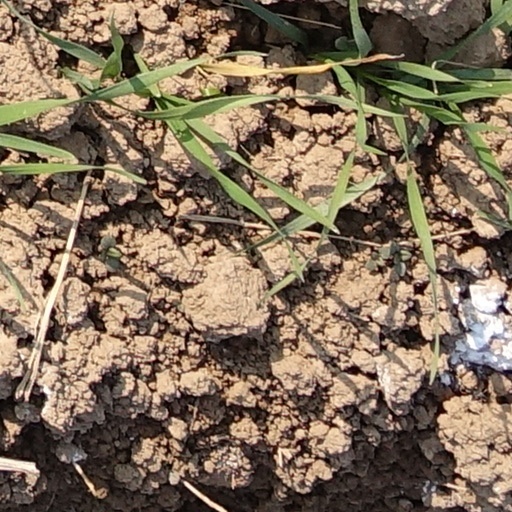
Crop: wheat